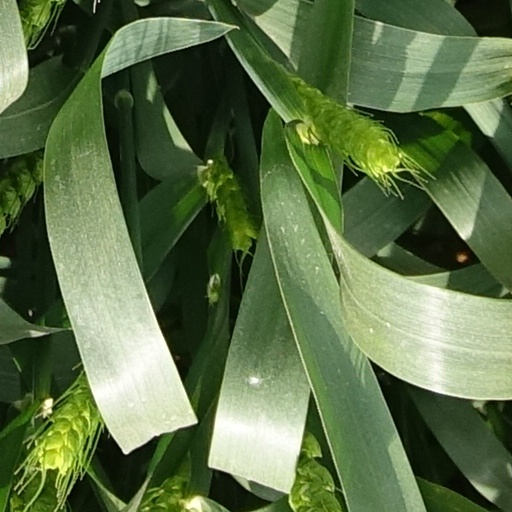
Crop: wheat